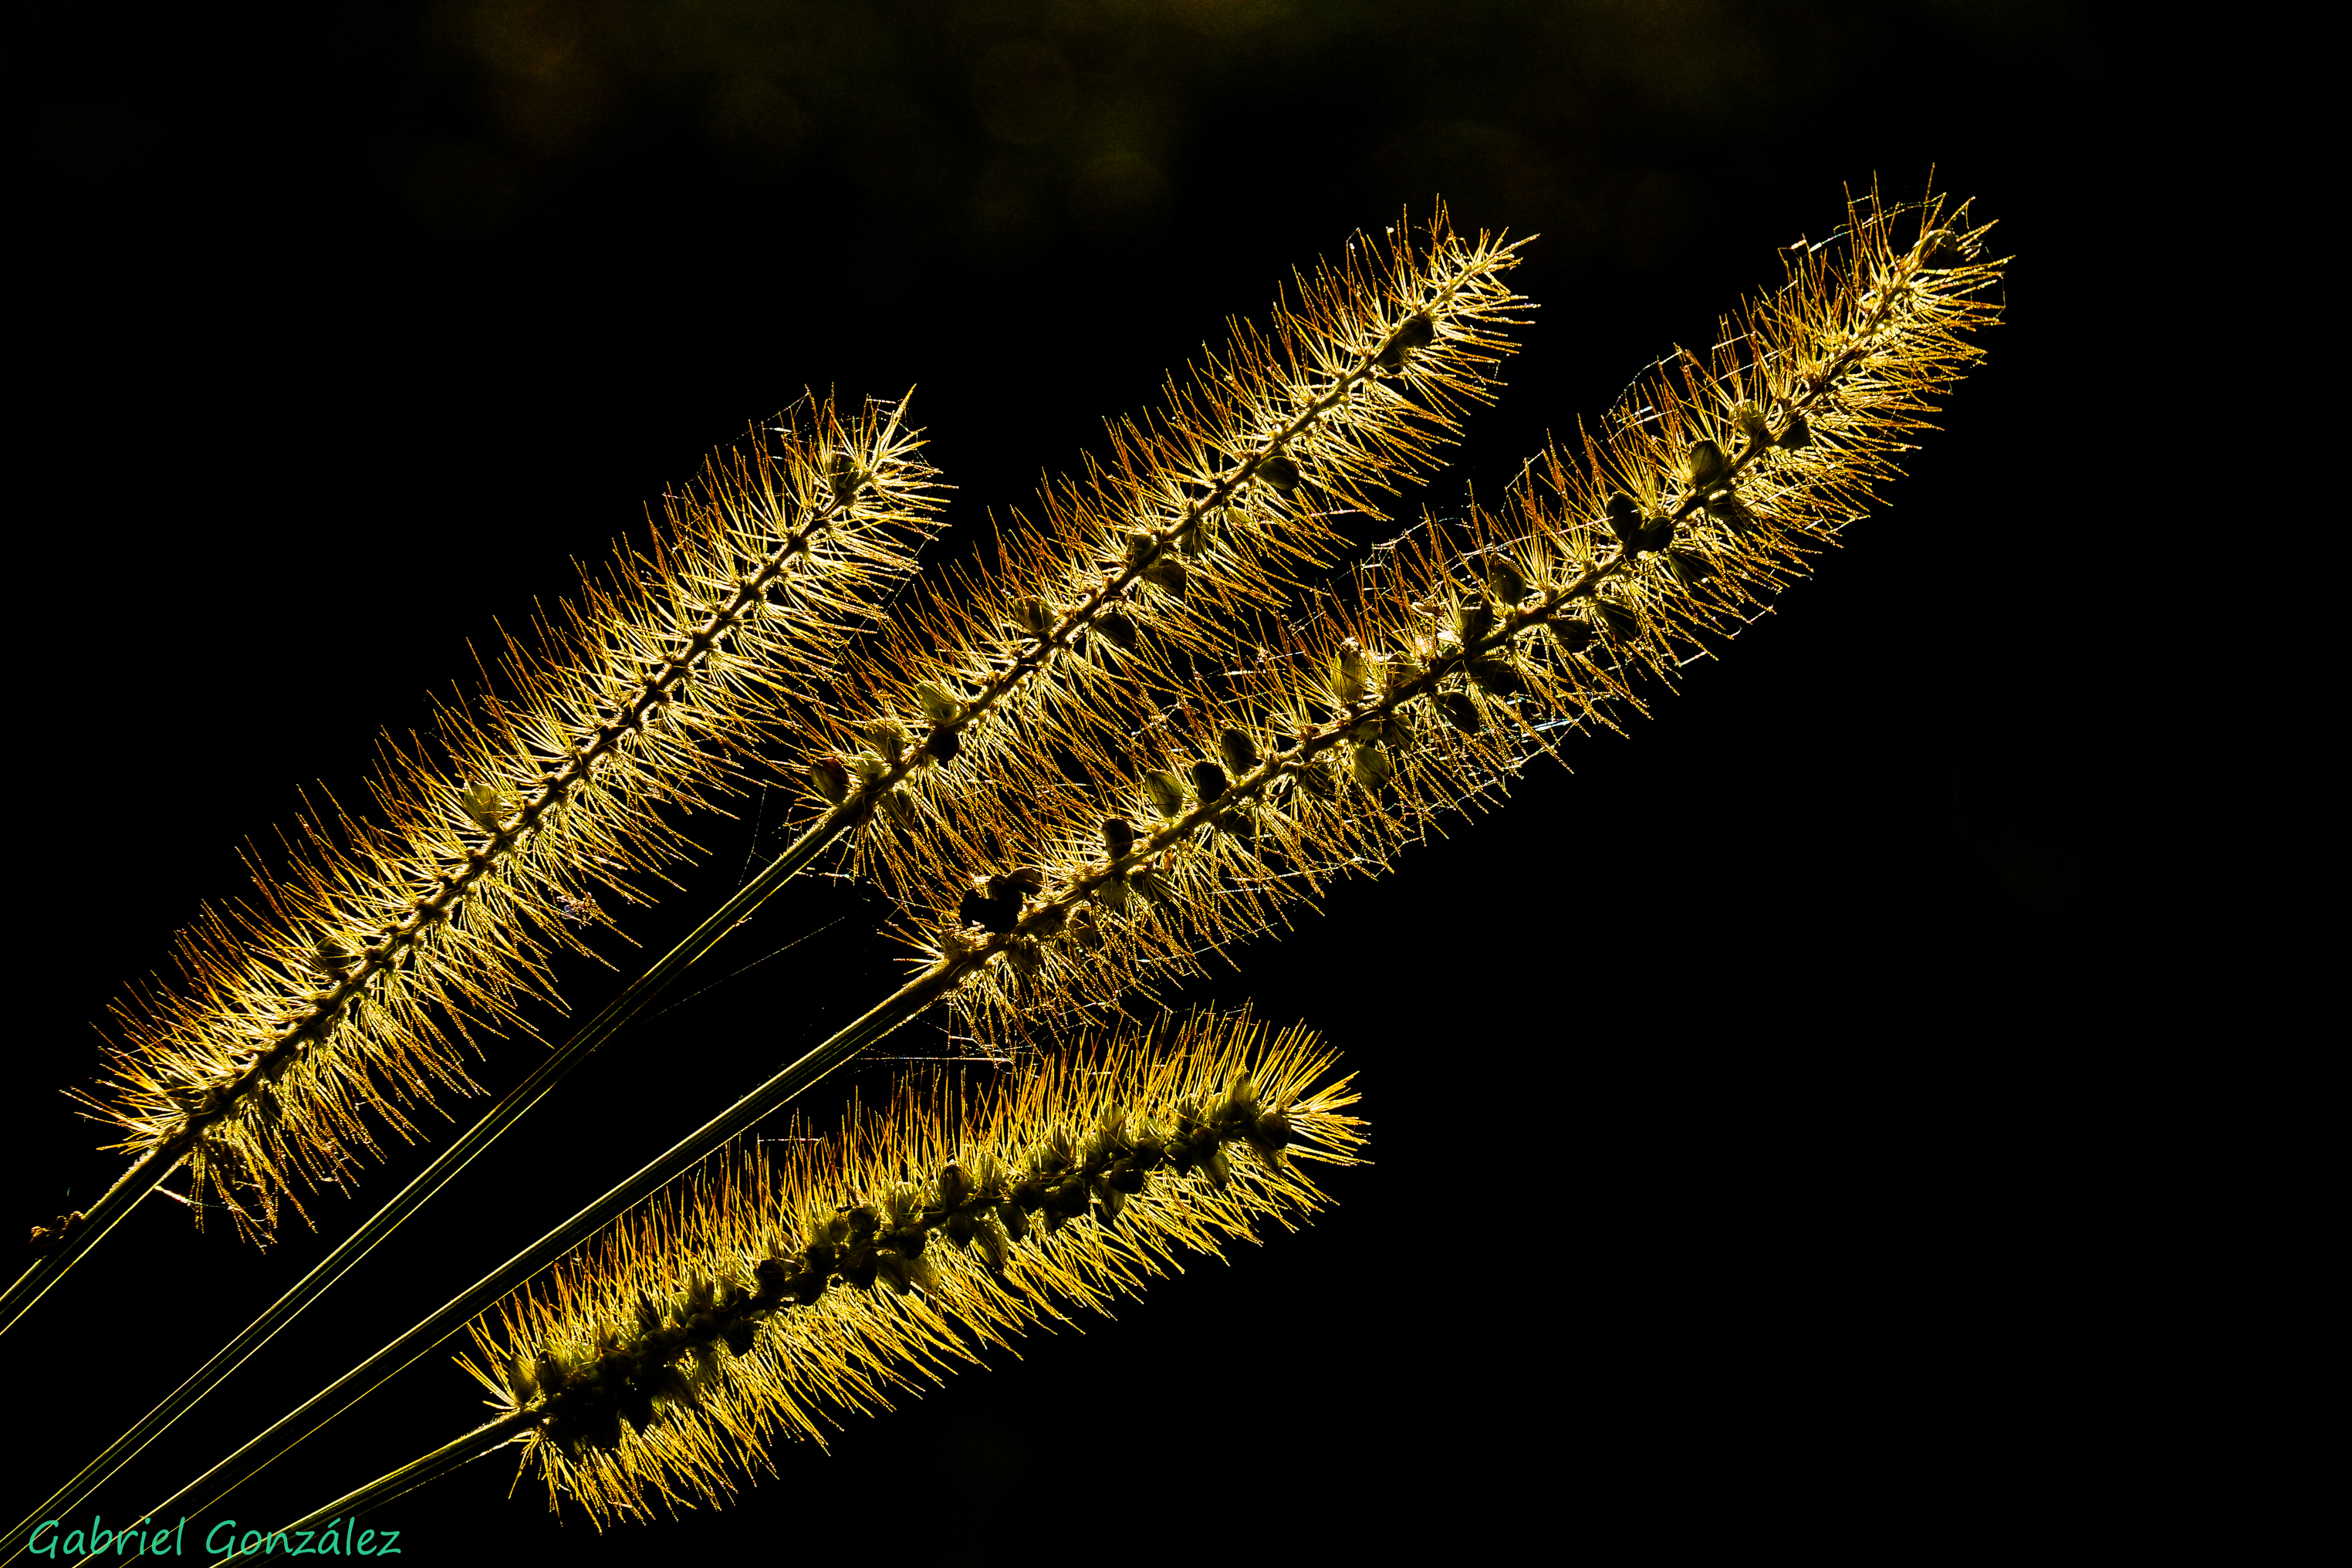
nature, grass, branch, plant, leaf, flower, photo, pollen, crop, macro, flowers, close up, naturaleza, flores, a77, g, ggl1, gaby1, xovesphoto, sonya77, sony16105mm, gphoto, xelodegalicia, macro photography, gabrielcoru a, grass family, plant stem, land plant